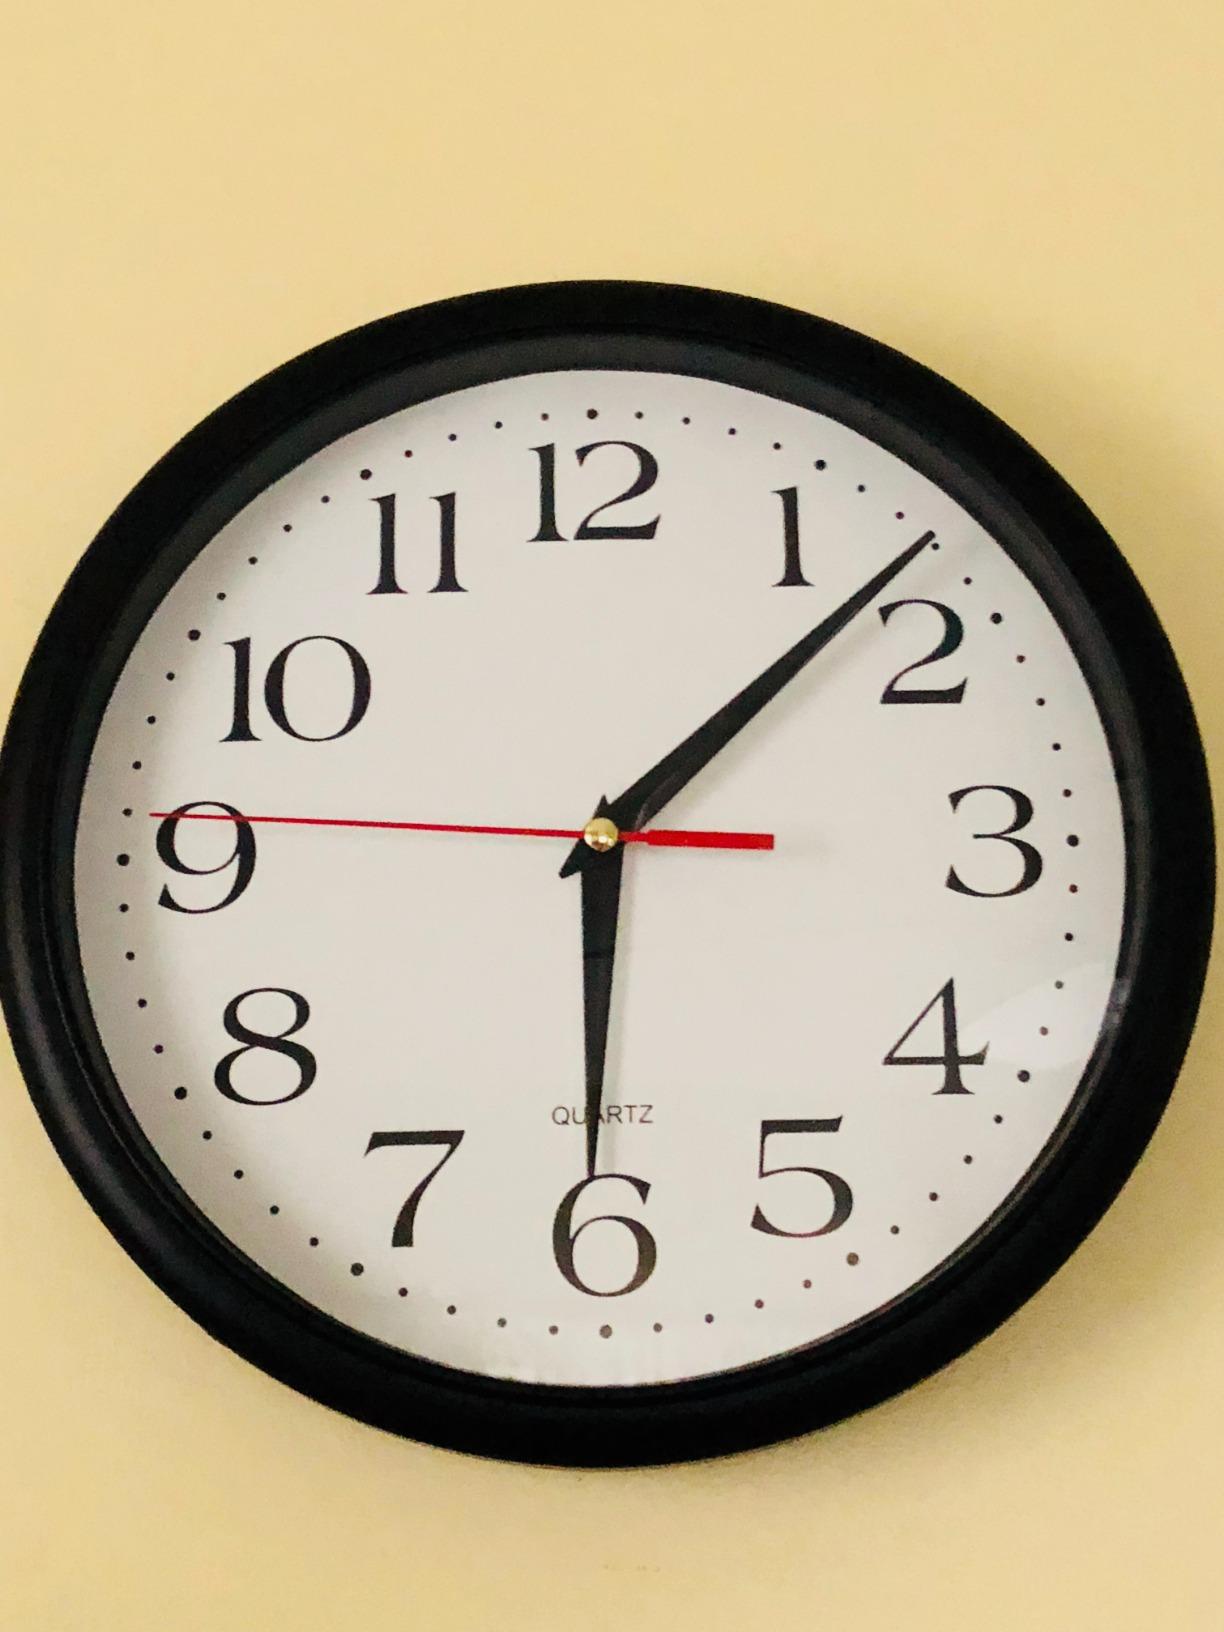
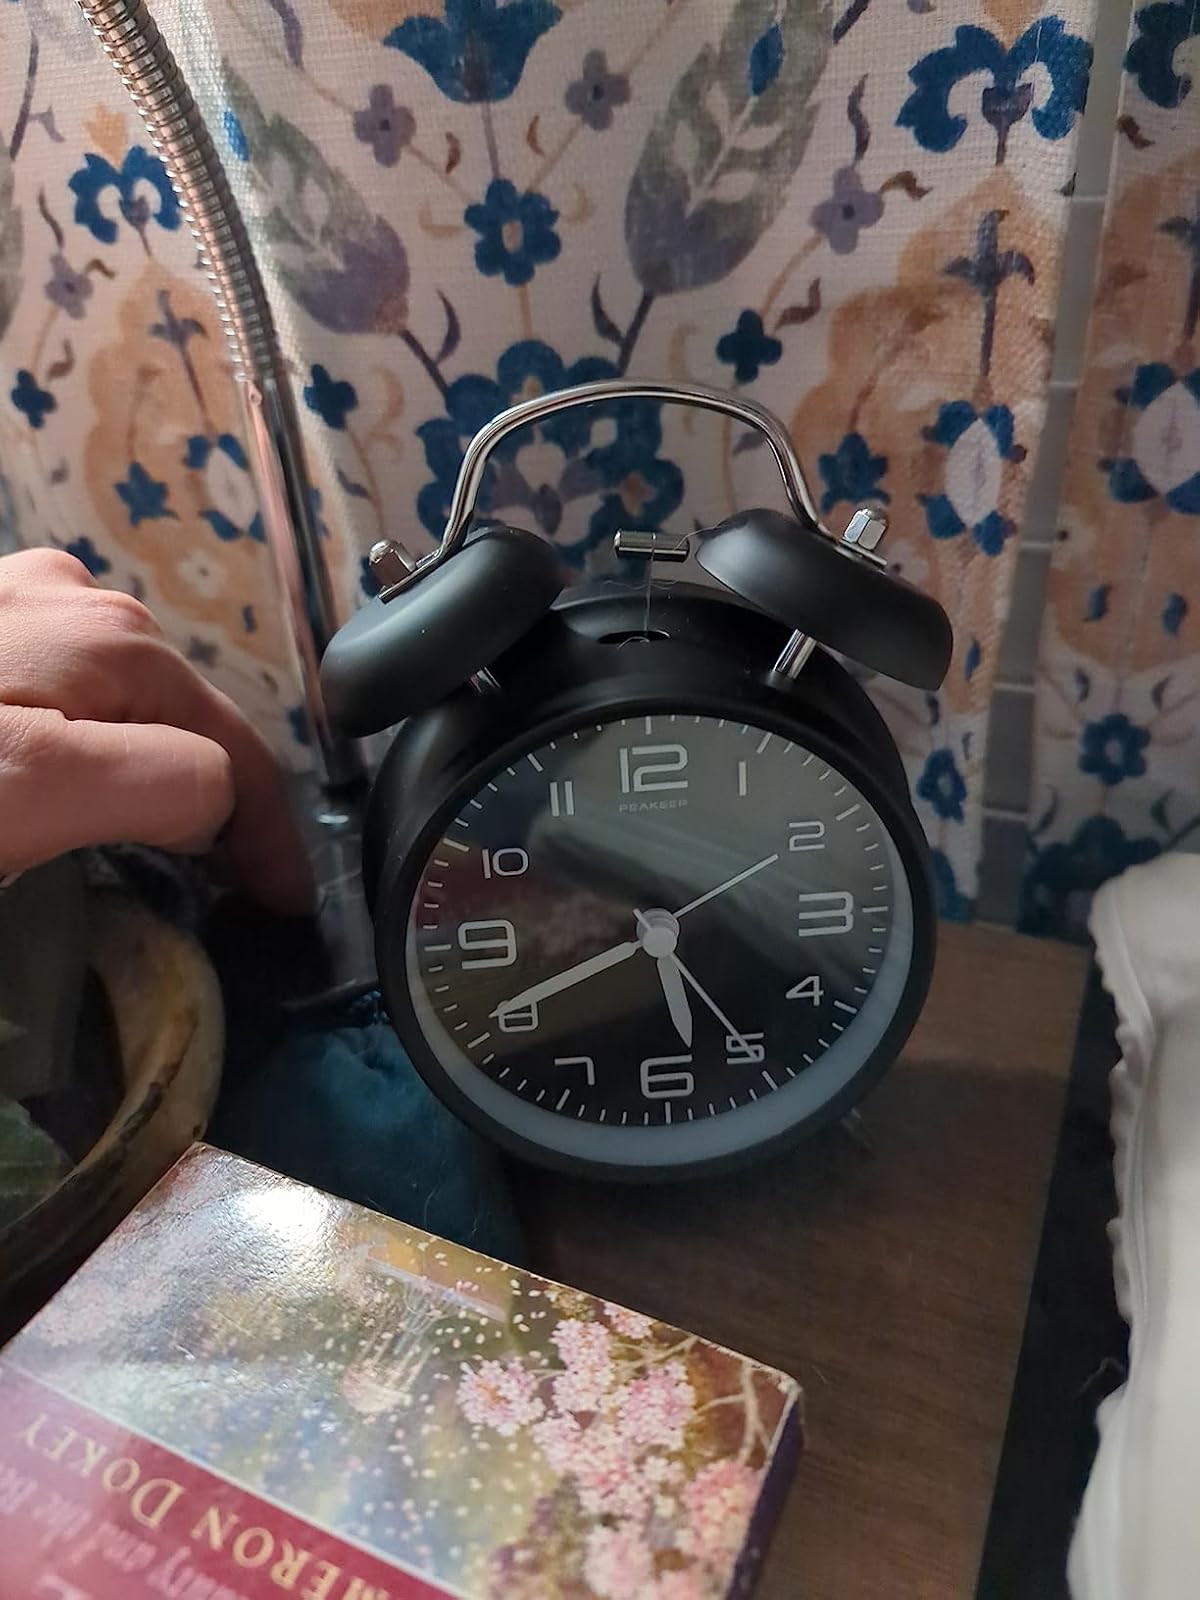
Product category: clock
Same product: no